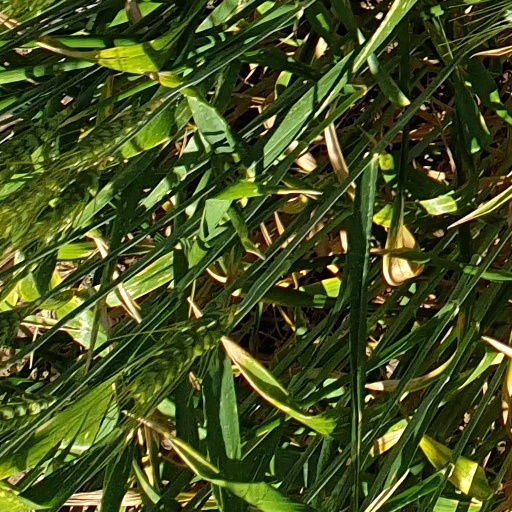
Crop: wheat